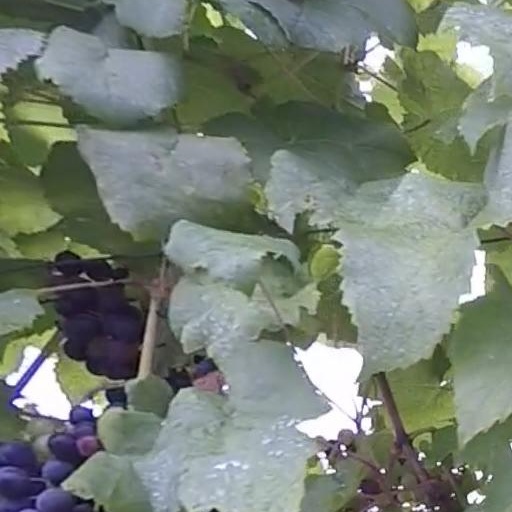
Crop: grape